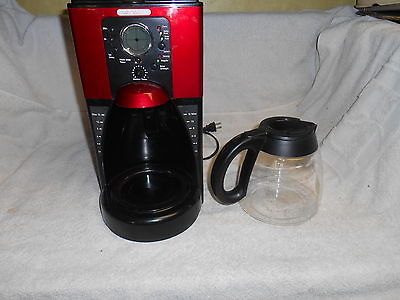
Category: coffee maker